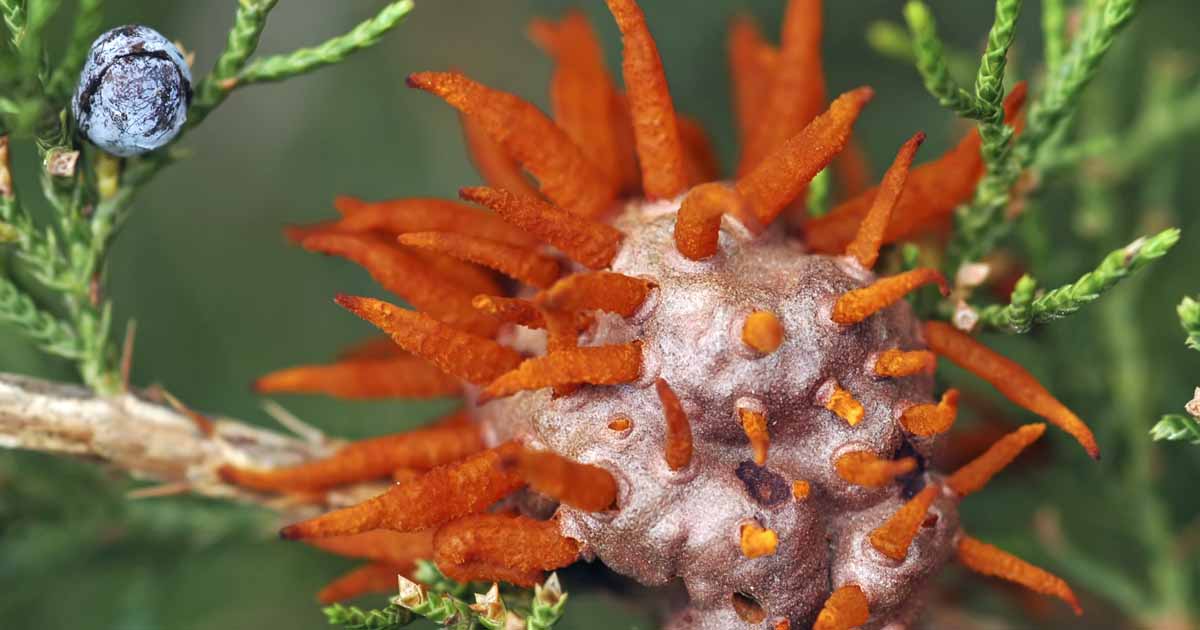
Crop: apple
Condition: rust